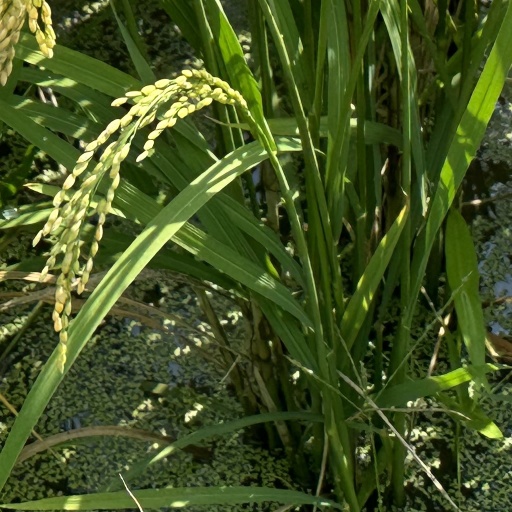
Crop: rice